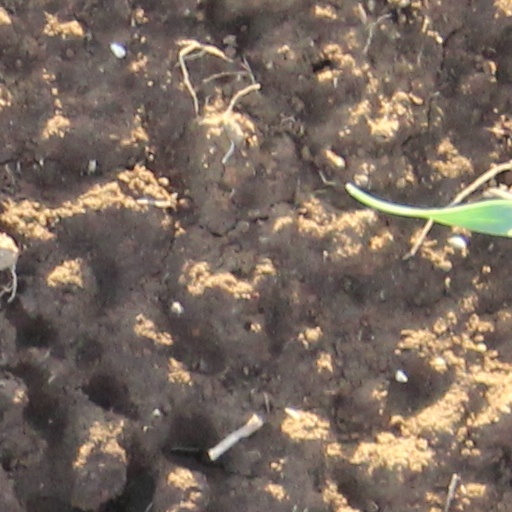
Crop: wheat